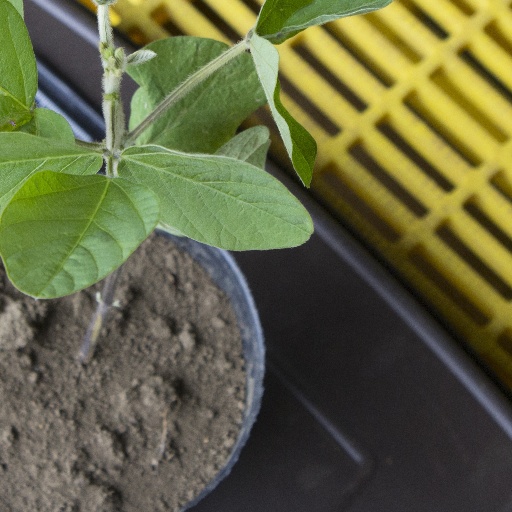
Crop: soybean